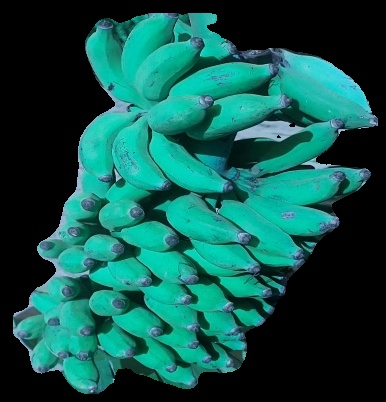
Variety: elakki-bale
Grade: grade3